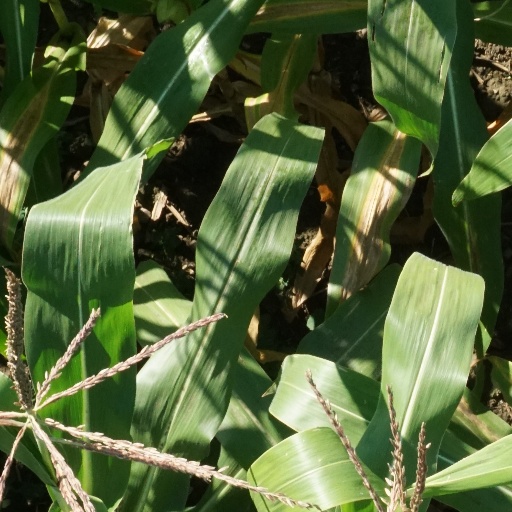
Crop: maize; corn